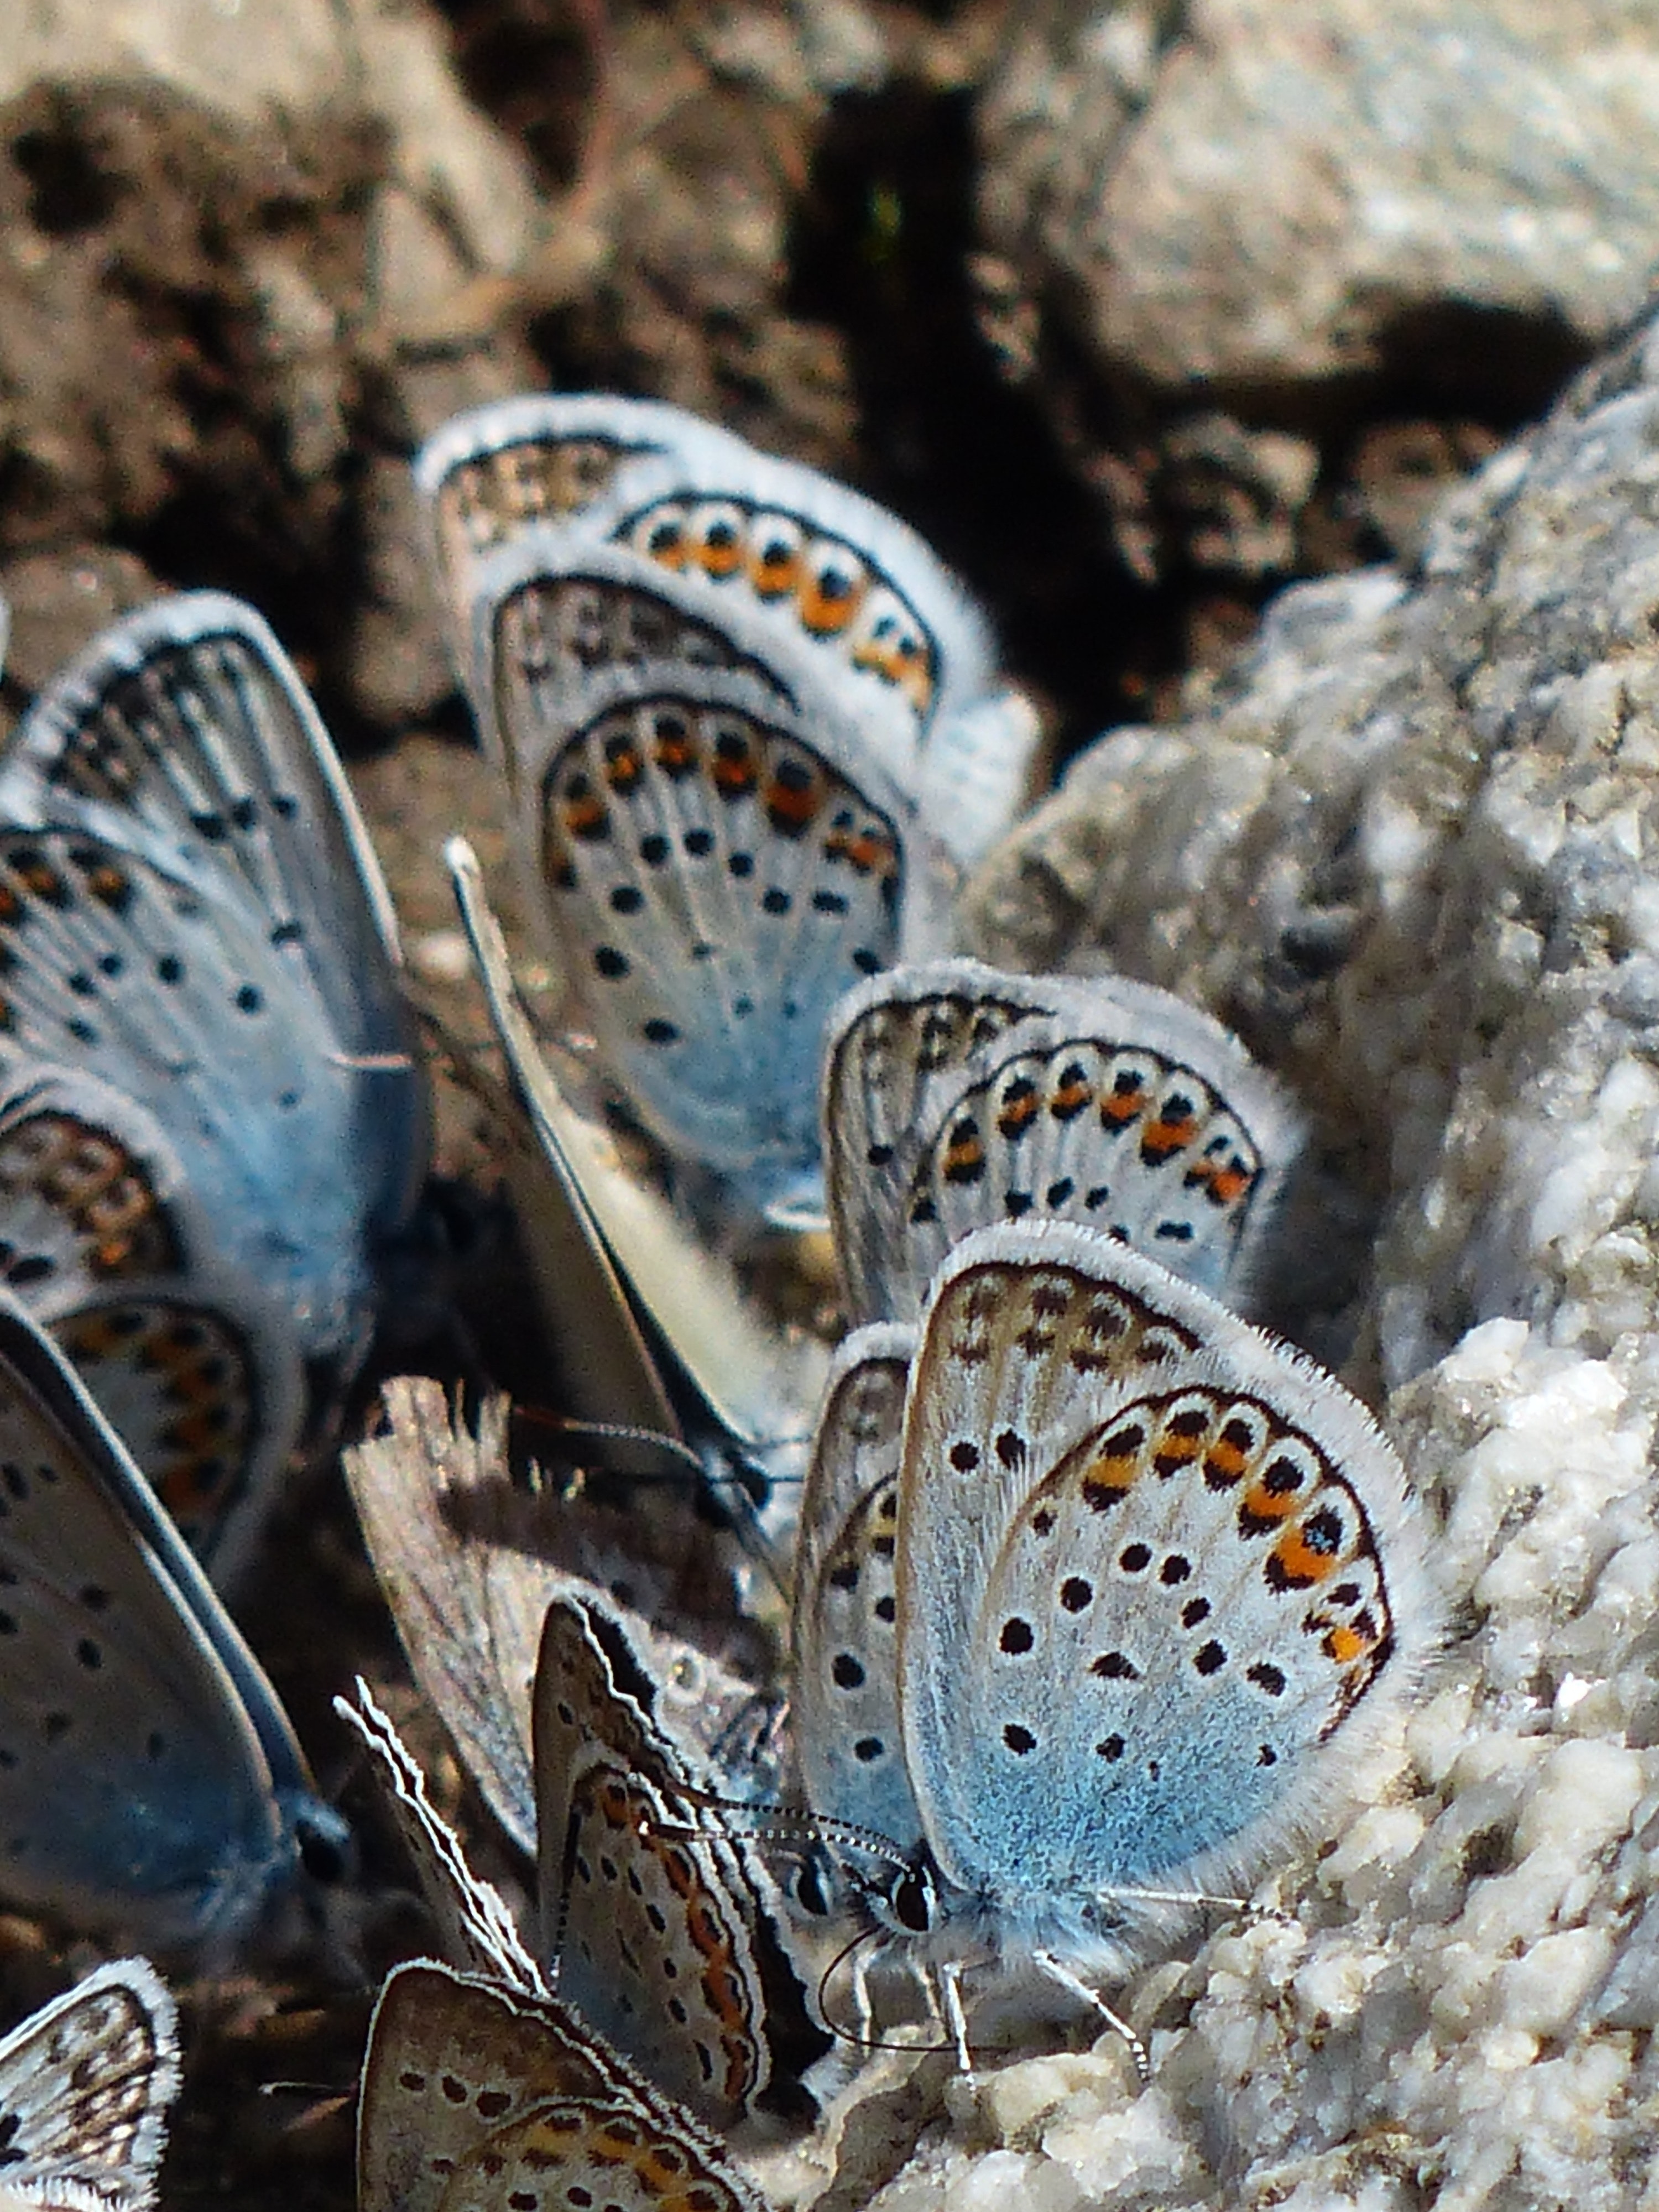
butterfly, insect, moths and butterflies, Acmon Blue, lycaenid, Plebejus, Phengaris, invertebrate, silver studded blue, pollinator, Chalkhill blue, polyommatus, common blue, Aricia, Eastern Tailed blue, brush footed butterfly, Brown argus, Large blue, argynnis, macro photography, arthropod, riodinidae